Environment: real
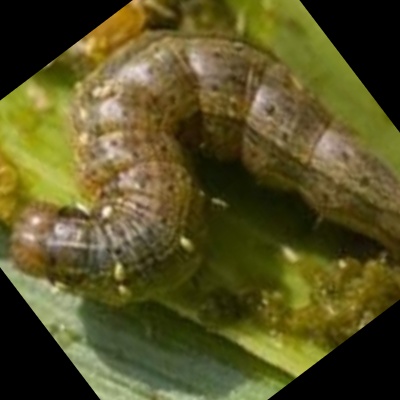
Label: fall_armyworm